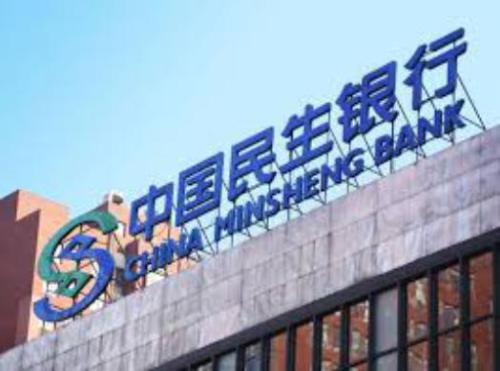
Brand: minsheng
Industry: Others